Arturo von Vacano

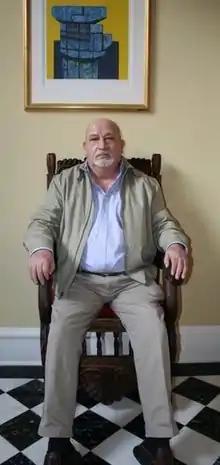
Arturo von Vacano, Washington DC 2010

Arturo von Vacano (born 1938, La Paz, Bolivia) was a Bolivian novelist and journalist. He wrote fiction in the 1970s and 1980s during periods of military dictatorship. He died in the Washington, D.C., area in December 2019, a month before his eighty-second birthday.